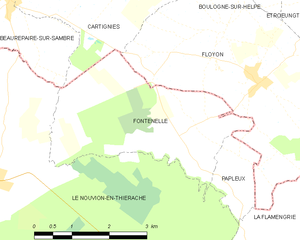
Carte des communes françaises: Fontenelle